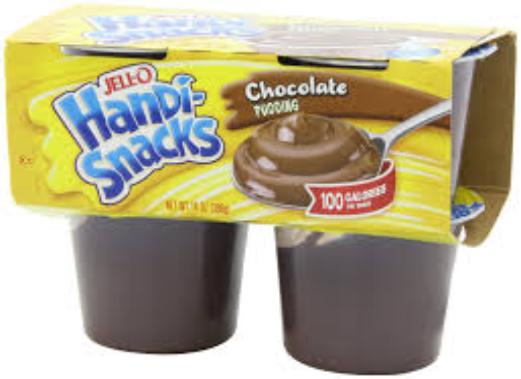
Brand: Handi-Snacks
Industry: Food